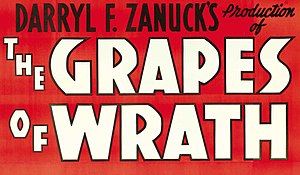
Vredens druer (film)
Filmens plakattitel.
Vredens druer er en film fra 1940, instrueret af John Ford. Filmen er baseret John Steinbecks roman af samme navn fra 1939.